Kiss (Dara song)

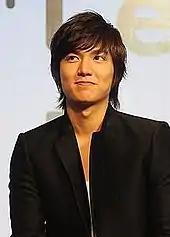
Lee Min-ho stars as Dara's opposite in the music video.

The music video of the song premiered on 2NE1's official YouTube channel on September 5, 2010. It features Sandara and "Boys Over Flowers" star Lee Min-ho in leading roles playing love interests. The initial kiss scene between the two was deemed one of the most famous events of 2009. Due to the positive response to the music video, a short sequel was made.